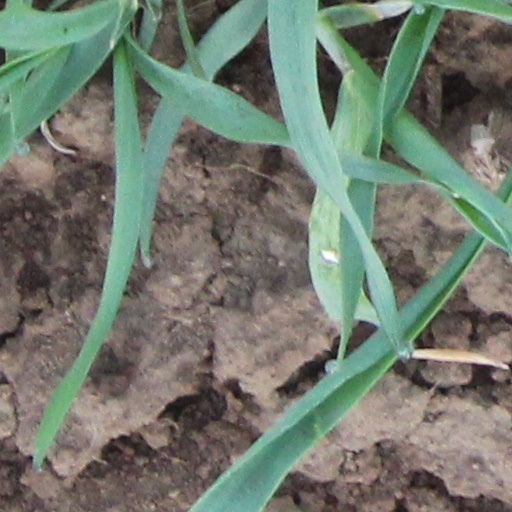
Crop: wheat